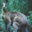
Label: kangaroo